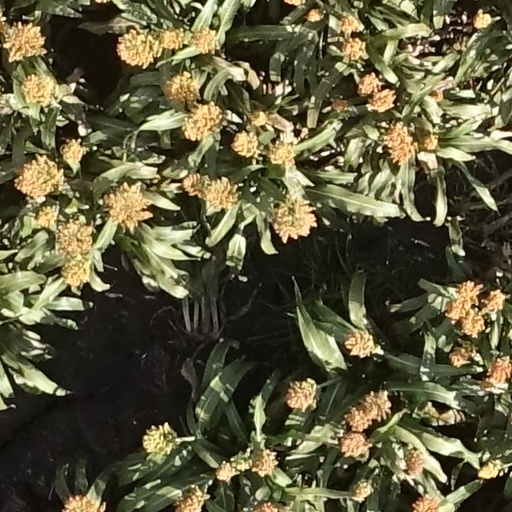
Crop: sorghum